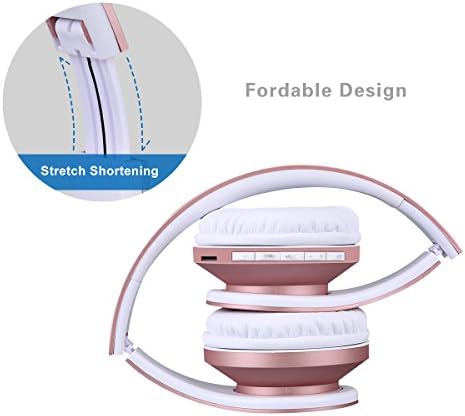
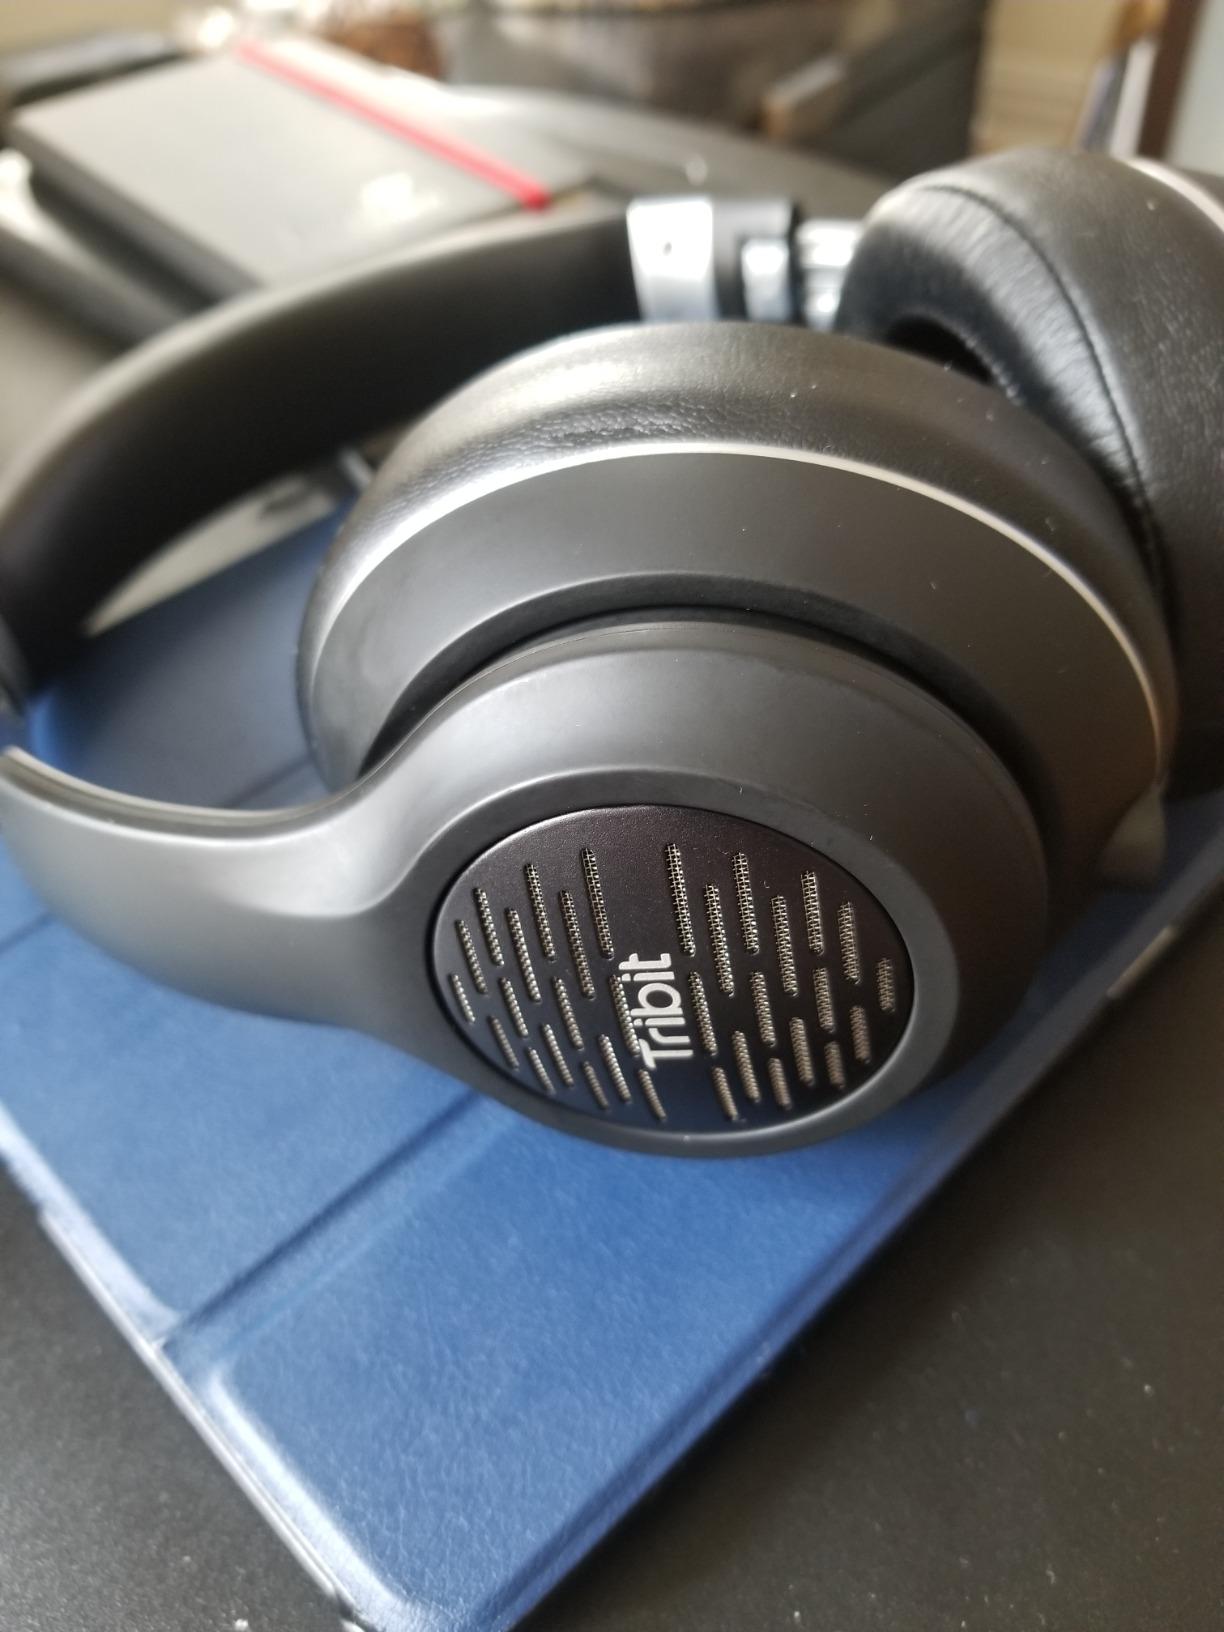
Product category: headphones
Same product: no